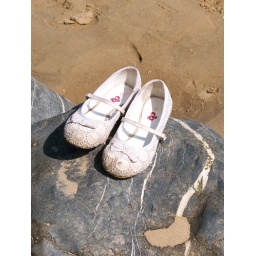
I found these shoes very neatly placed on a rock in the middle of a deserted beach!